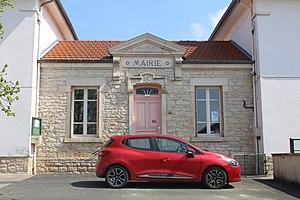
Mairie de Béréziat.
Béréziat est une commune française, située dans le département de l'Ain en région Auvergne-Rhône-Alpes.